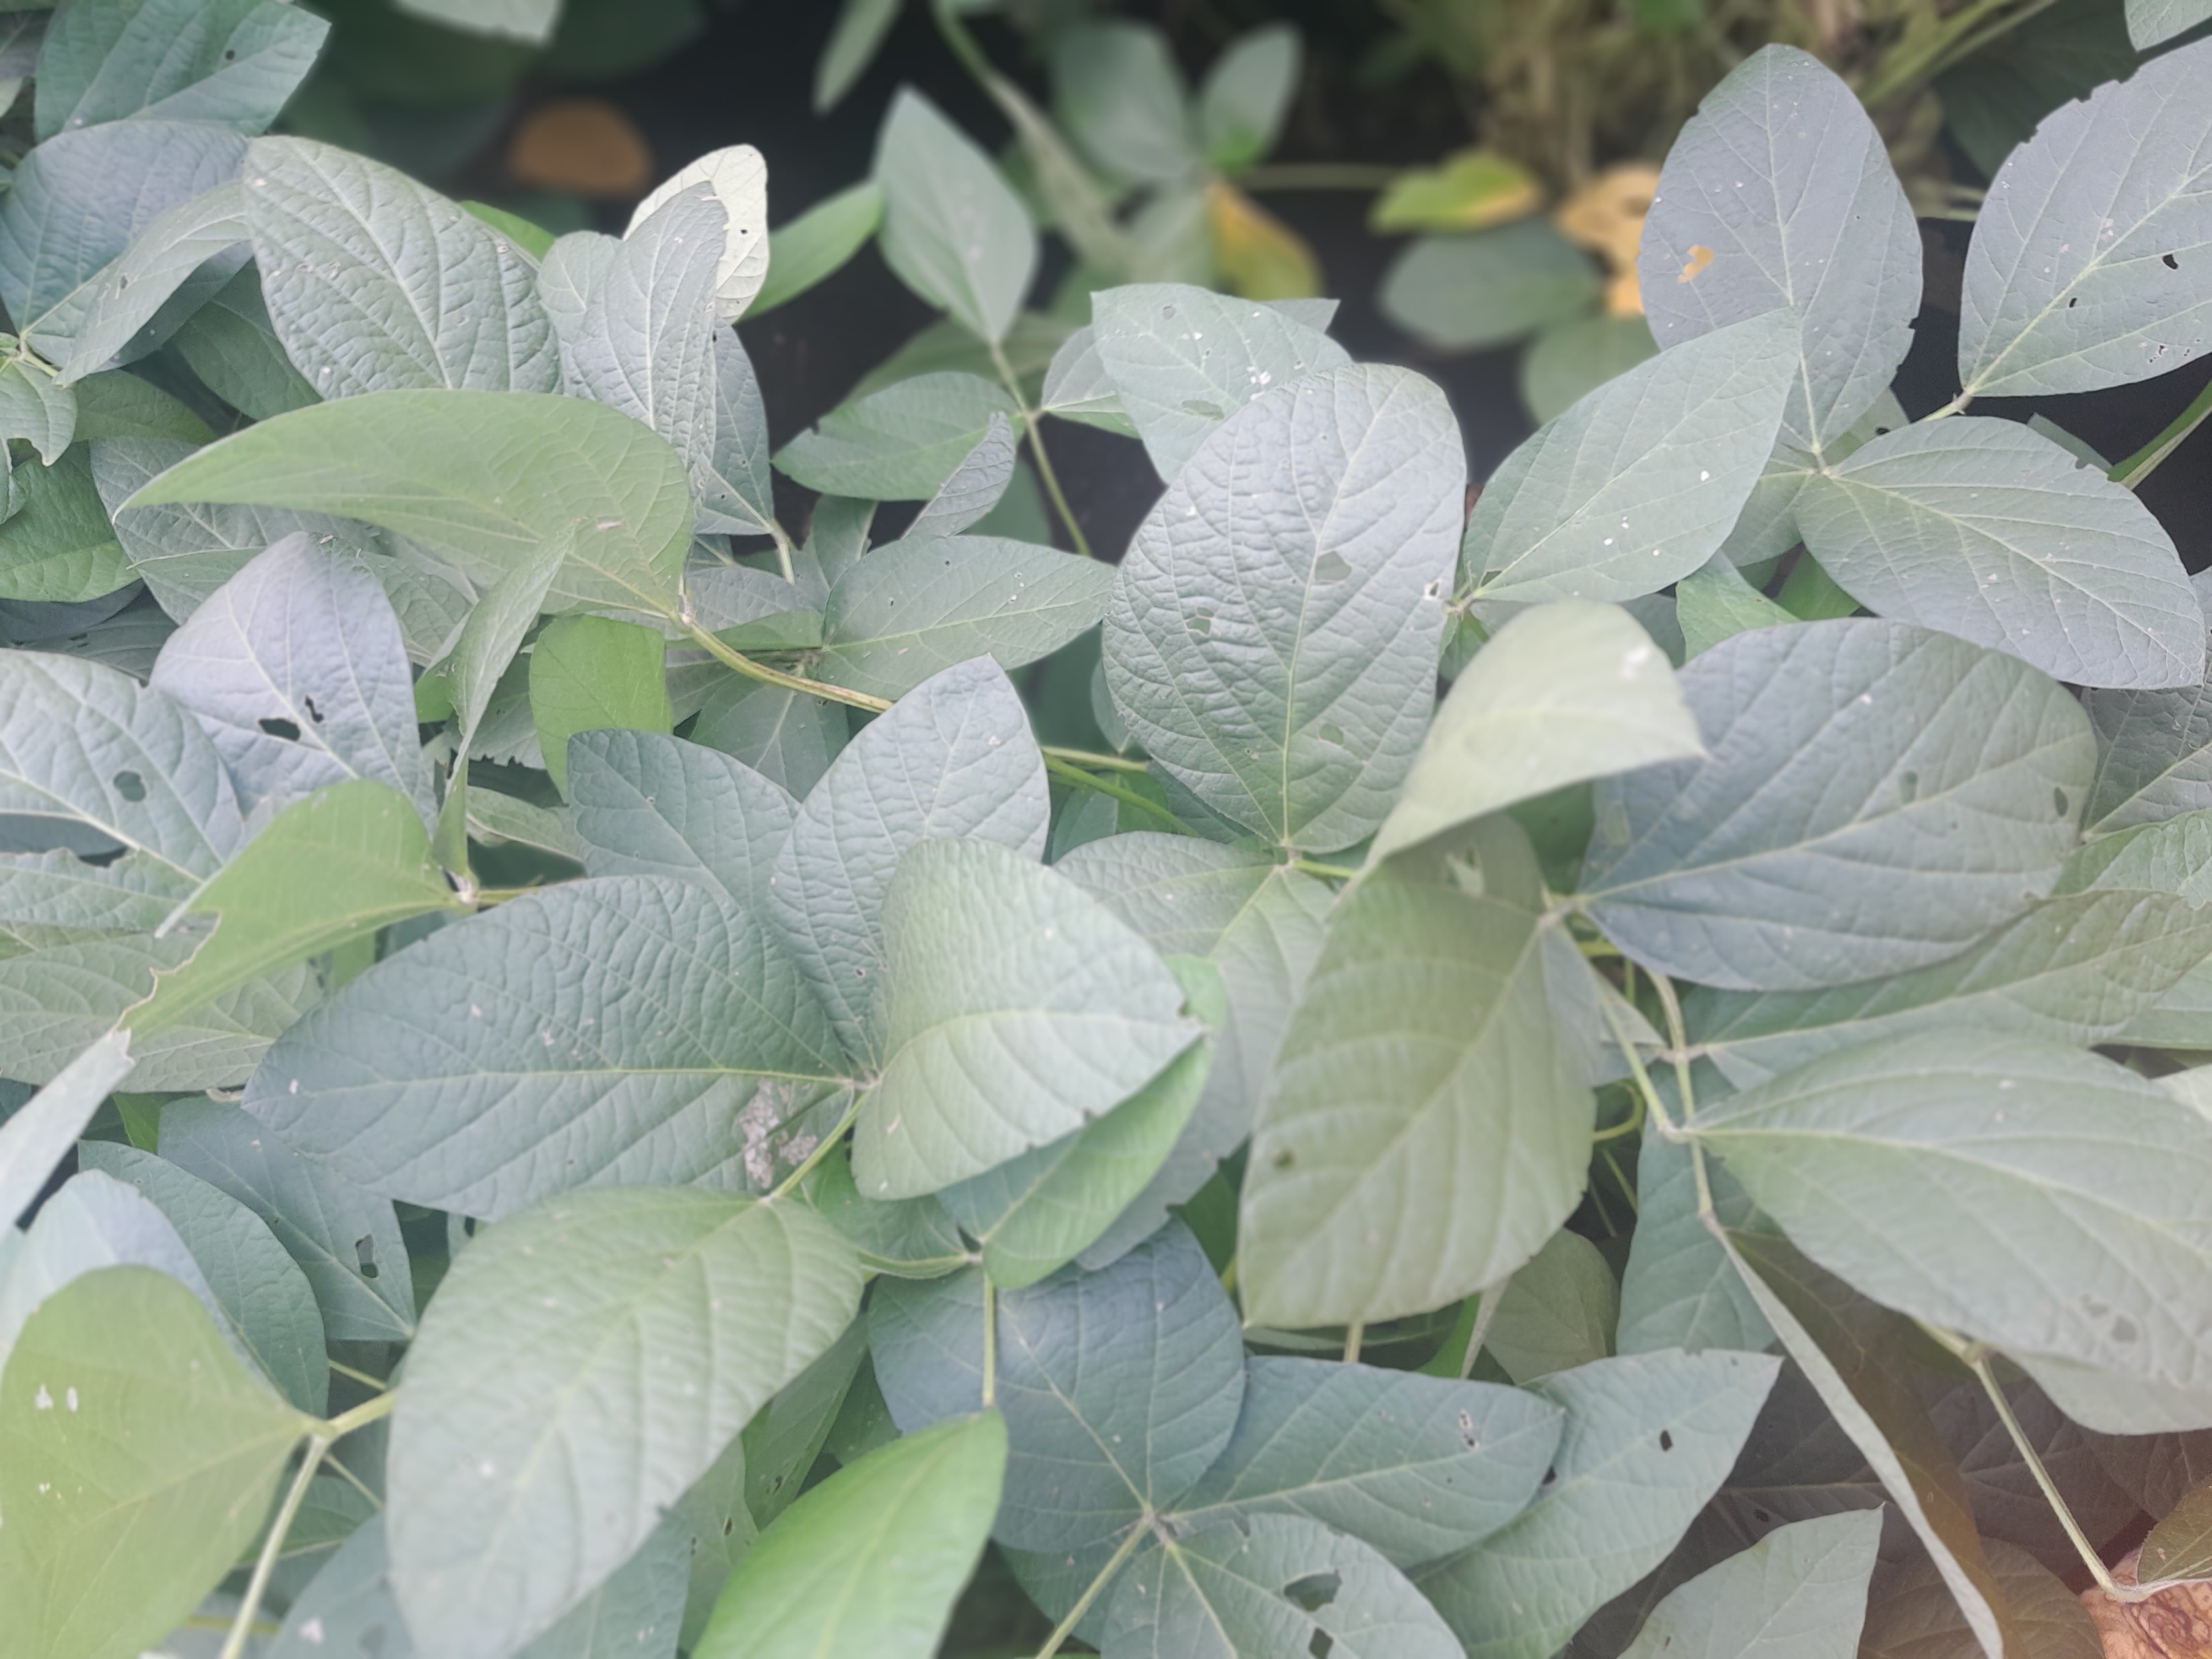
Label: Healthy